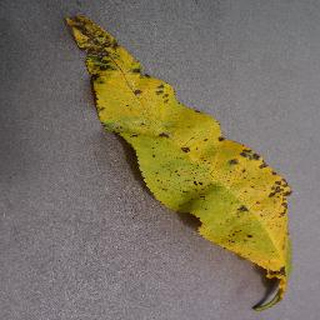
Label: peach_bacterial_spot